Ice–albedo feedback

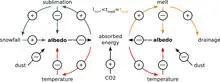
A diagram explaining the factors affecting ice-albedo feedback during the Snowball Earth period, with the focus on dust fluxes

The runaway ice–albedo feedback was also important for the formation of Snowball Earth – a climate state of a very cold Earth with practically complete ice cover. Paleoclimate evidence suggests that Snowball Earth began with the Sturtian glaciation about 717 million years ago. It persisted until about 660 mya, but it was followed by another Snowball period, Marinoan glaciation, only several million years later, which lasted until about 634 mya.